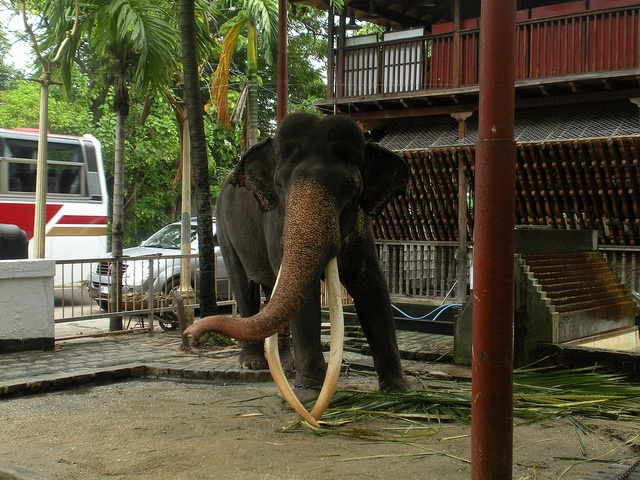
An elephant walks around a small courtyard.
An elephant with very large white tusk standing near a building.
An elephant standing with tusks that touch the ground.
an elephant with long tusks standing on a dirt surface.
THRE IS AN ELEPHANT WITH LONG TUSKS STANDING AROUND